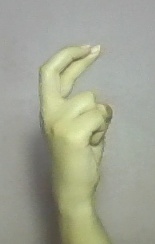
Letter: zay